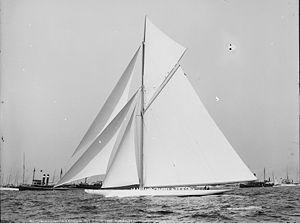
Un winch ou plus rarement cabestan, est un équipement fixe placé sur le pont d'un voilier qui permet de démultiplier la traction exercée par l'équipage sur les cordages utilisés pour contrôler la voilure.
Reliance est un voilier américain, vainqueur de la Coupe de l'America de 1903 et considéré à l'époque comme le plus grand cotre à voile aurique jamais construit.